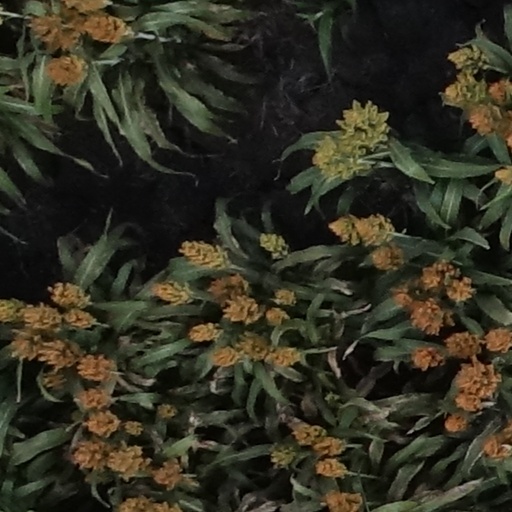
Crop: sorghum